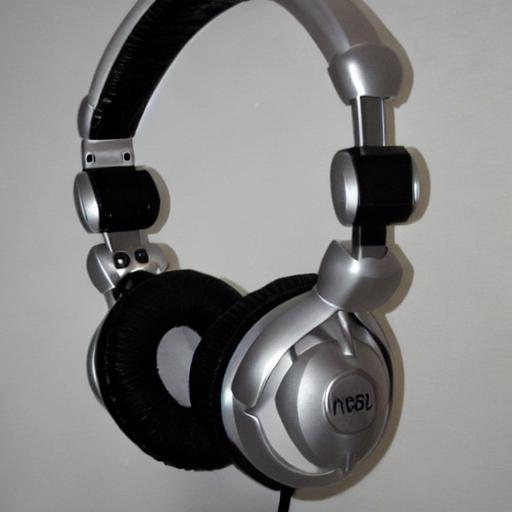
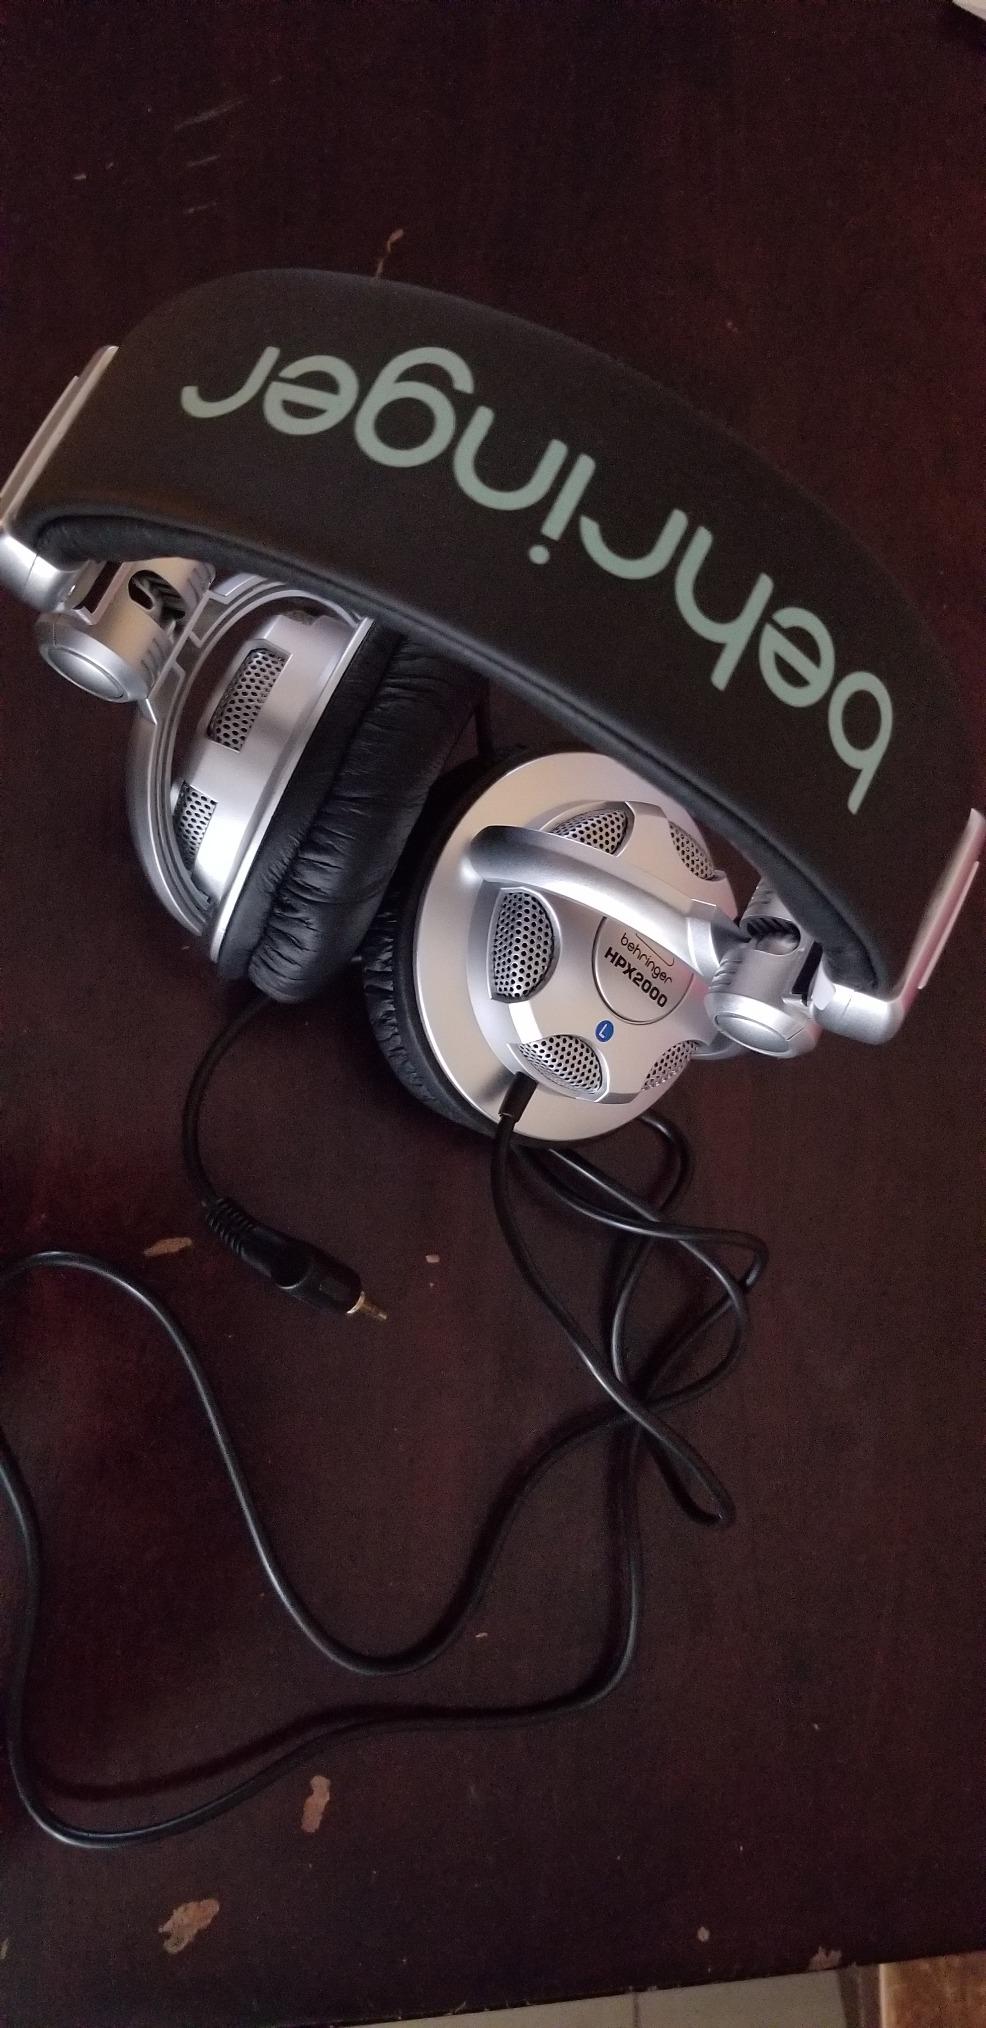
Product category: headphones
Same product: no